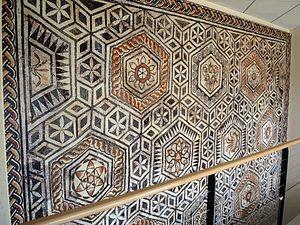
mosaïque de Limony
Serrières est une commune française, située dans le département de l'Ardèche en région Auvergne-Rhône-Alpes.
Limony est une commune française, située dans le département de l'Ardèche en région Auvergne-Rhône-Alpes.